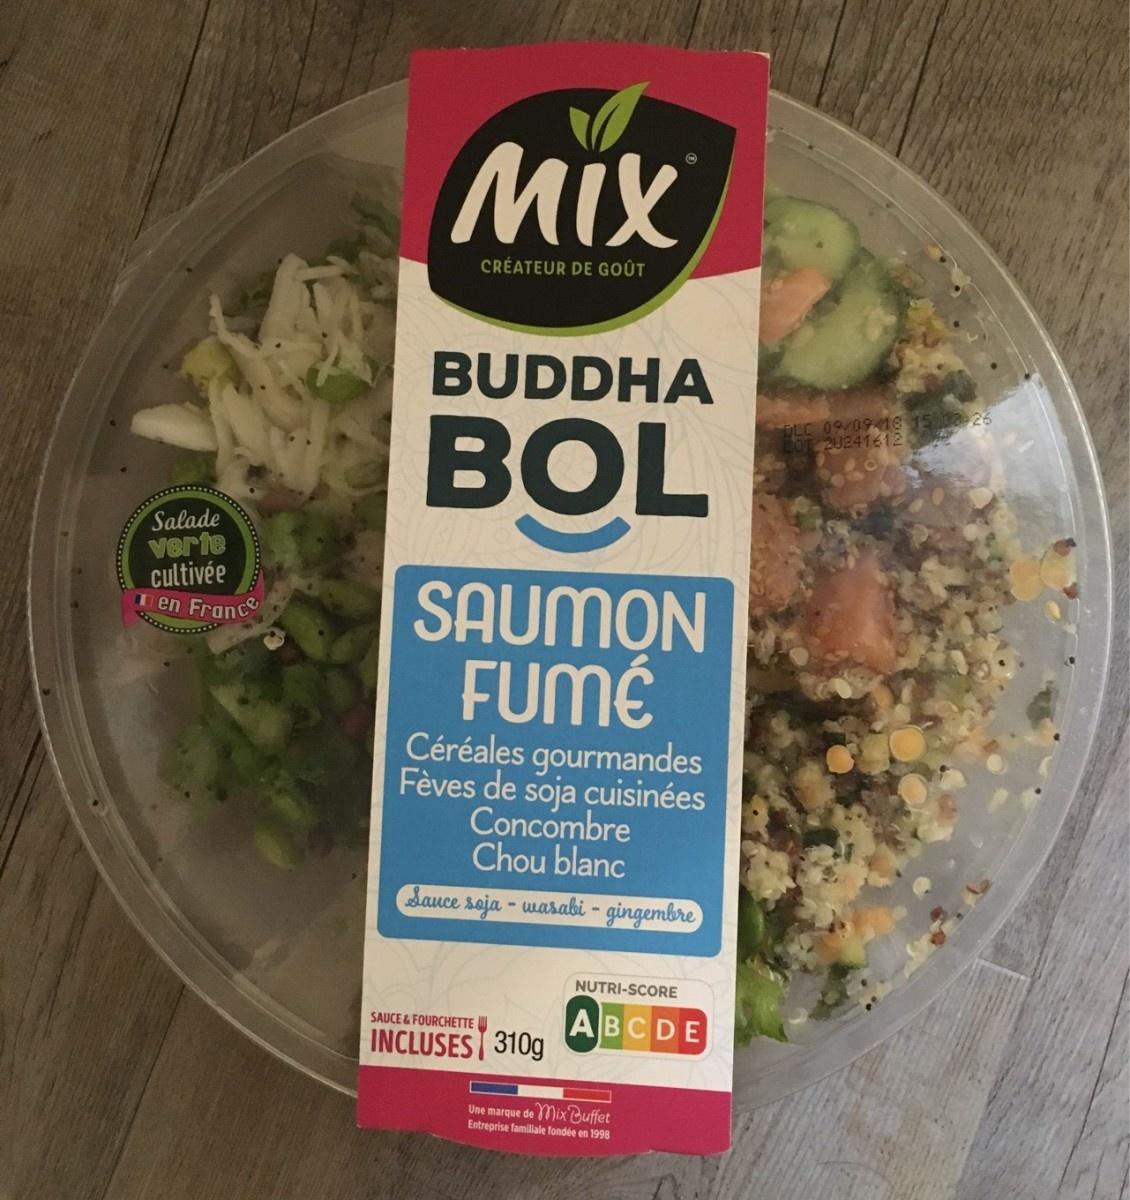
Nutri-Score label: nutriscore-a